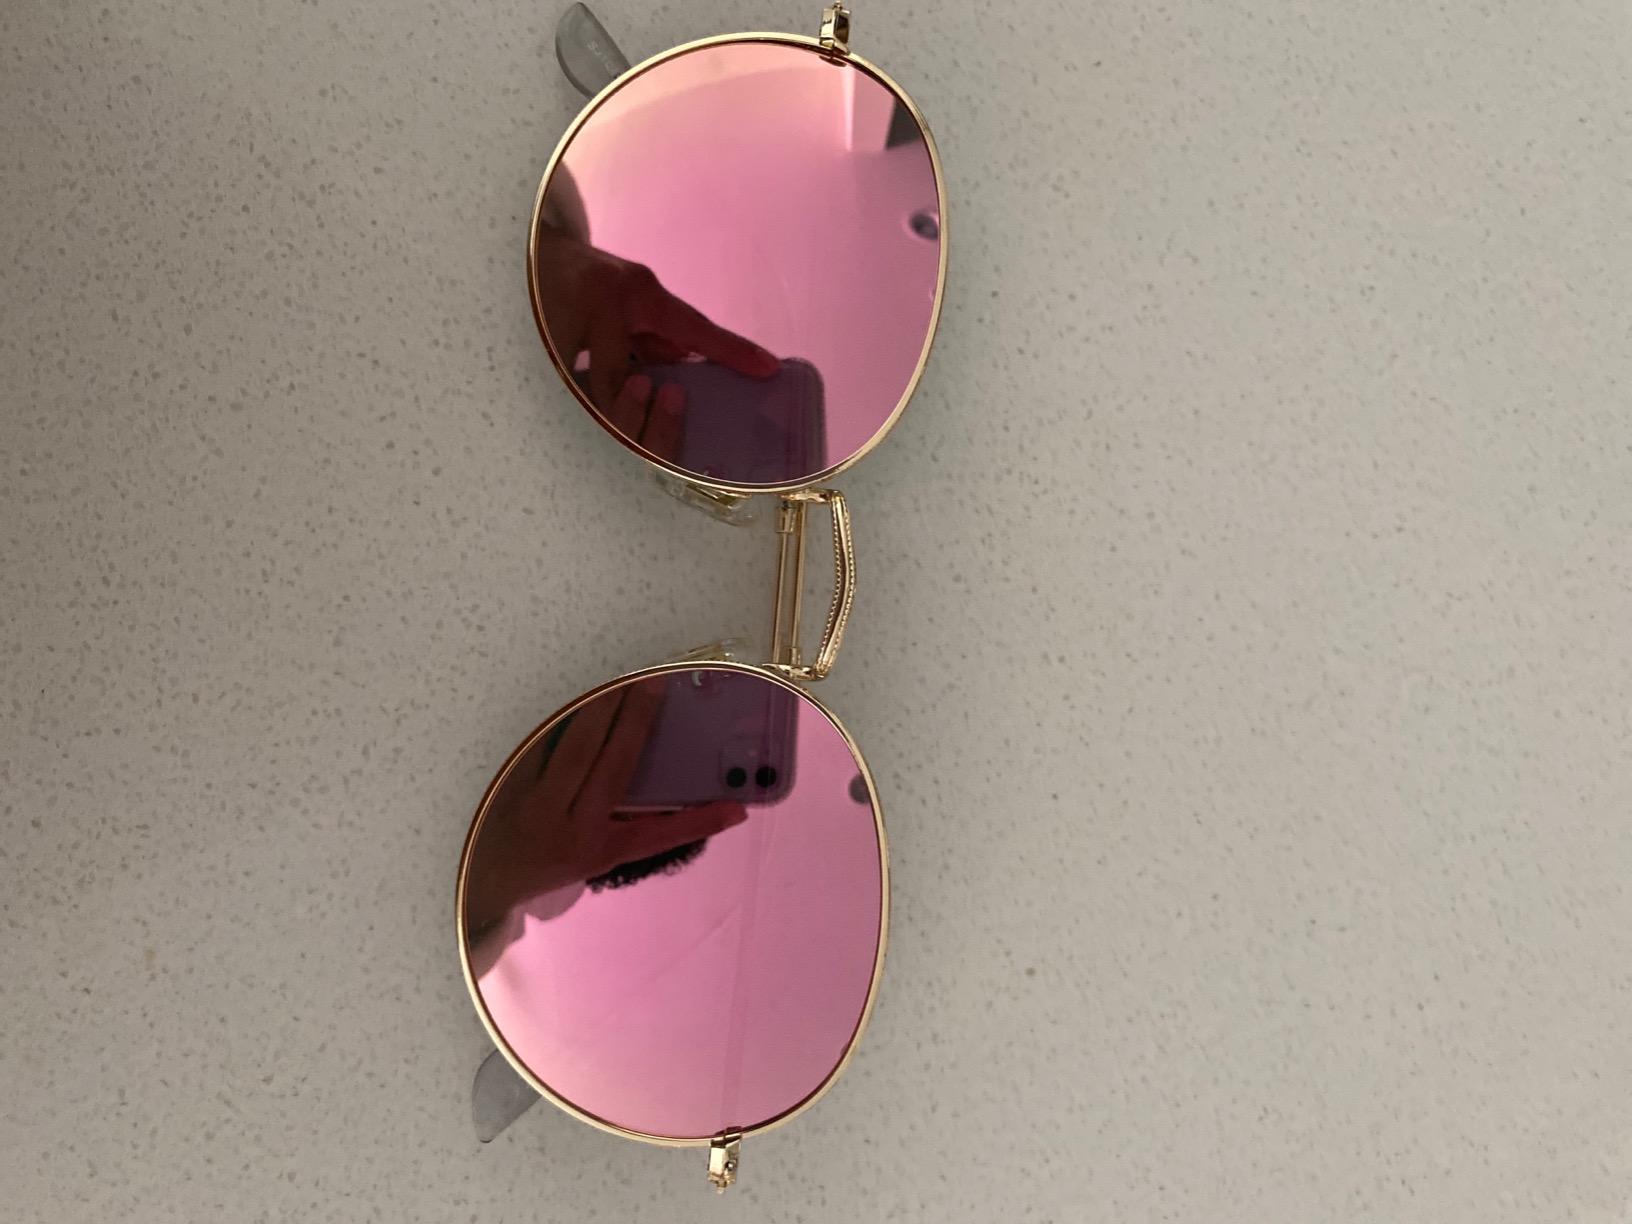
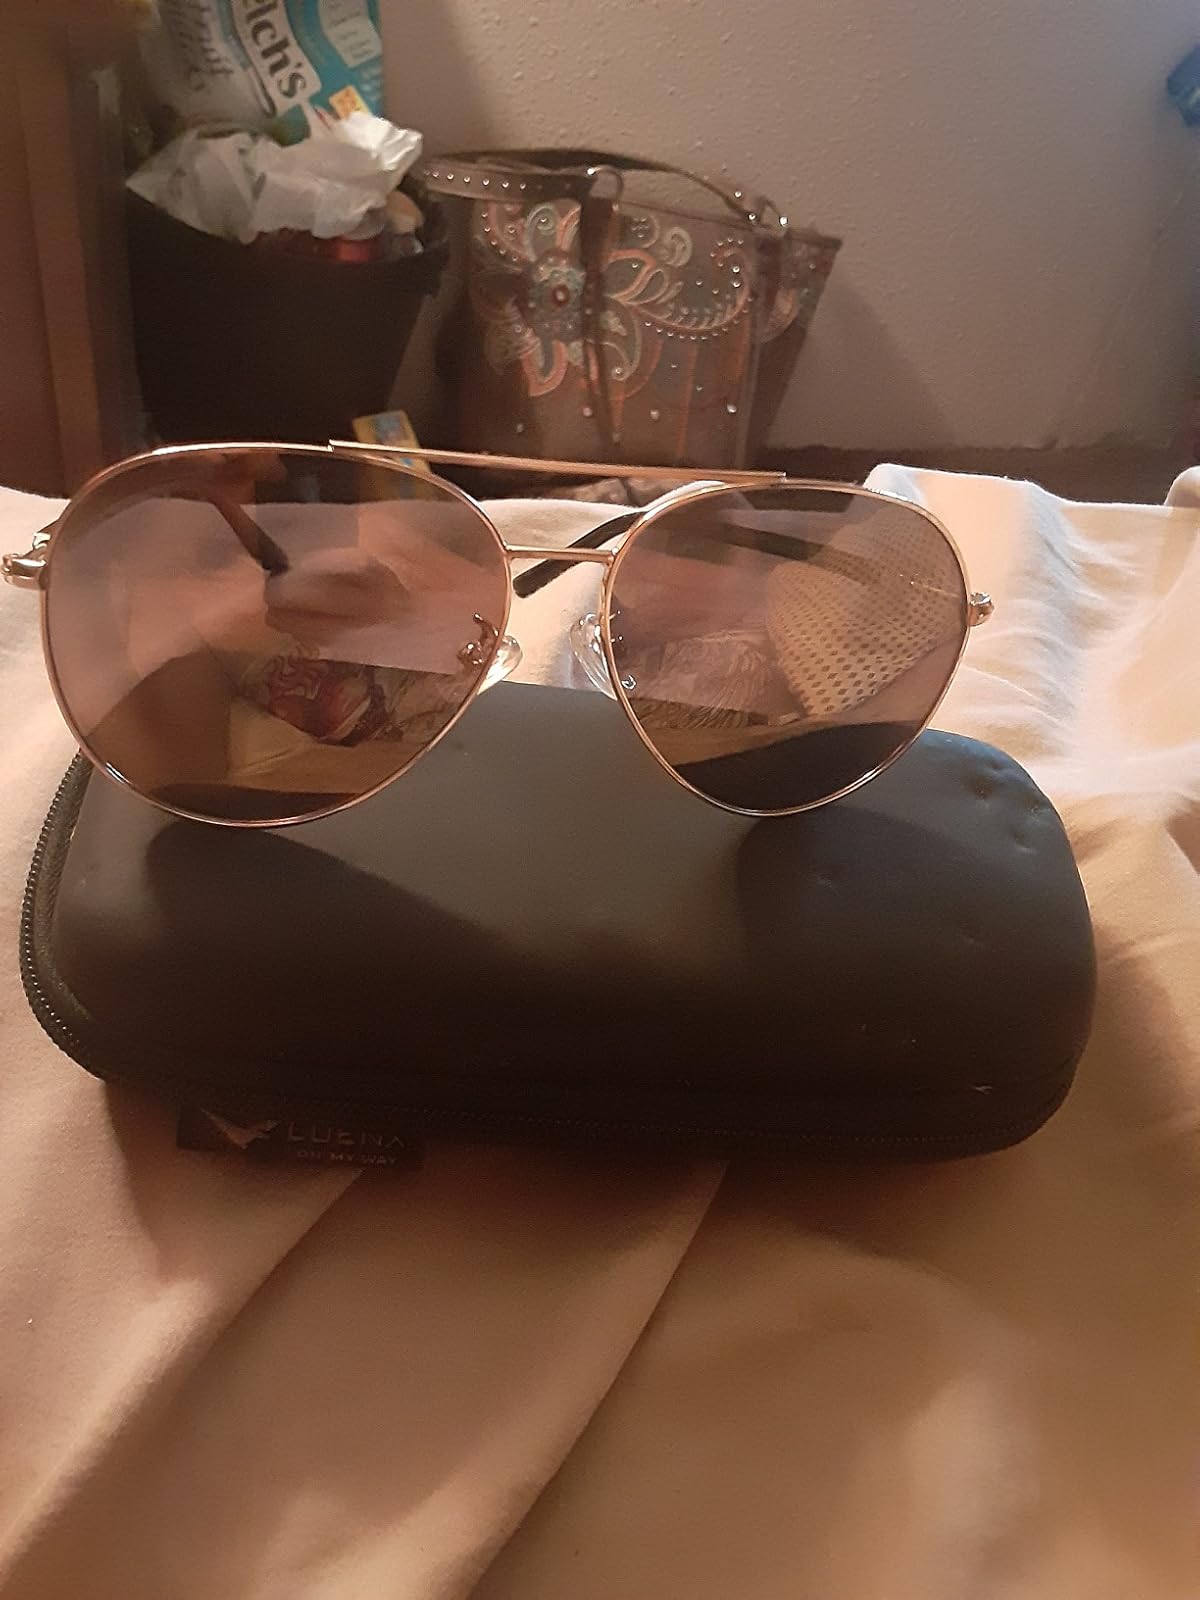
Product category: accessories_sunglasses
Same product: no